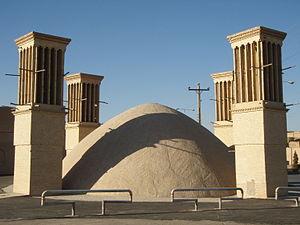
Un badguir est un élément traditionnel d'architecture persane utilisé depuis des siècles pour créer une ventilation naturelle dans les bâtiments, en particulier ceux des quartiers d'été situés au sud de la cour centrale de certaines maisons. Une pièce à vivre ventilée par un badguir est parfois appelée otagh-e badguir.